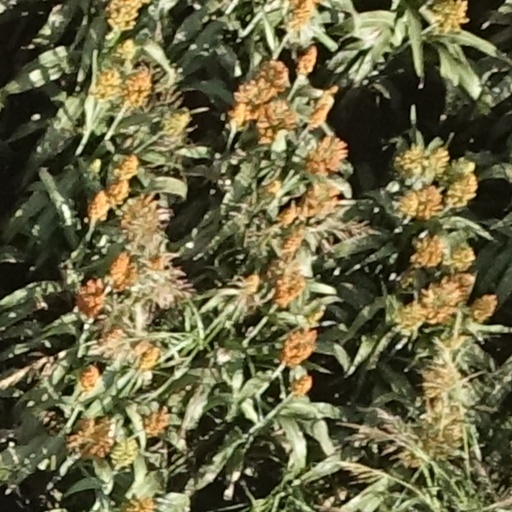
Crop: sorghum